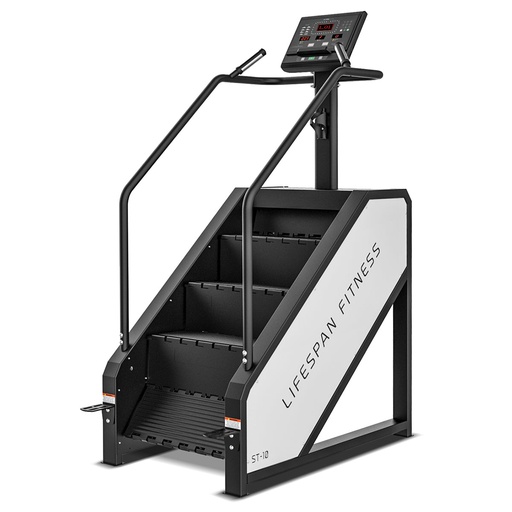
Lifespan Fitness ST-10 Stair Climber 3 Level Stepmill Machine
Step into a new world of fitness with the iconic Stair Climber machine, delivering a powerful full body workout for beginners and advanced users alike. The Lifespan Fitness ST-10 Stair Climber 3 Level Stepmill Machine holds incredible benefits for your personal fitness, developing functional strength, cardiovascular endurance and building muscle across the entire body. With a superior quality design, safety features and multiple levels of intensity, the ST-10 is your go-to machine for a comprehensive, full-body workout. GENERAL Speed: 24 Steps Per Minute ~ 164 Steps Per Minute Step Area: Revolving staircase with eight steps, 20.5 cm high, 23.5 cm deep and 55.5 cm wide Levels: 15 intensity levels FEATURES Large Padded Handrails for Comfortable Grip & Support Foot-Plates to hop on & off with ease Hand Pulse Sensors High Quality Steel Frame DIMENSIONS AND WEIGHT Occupancy Size: 139cm x 73cm x 195cm (L x W x H) Packaging Size: 134cm x 94cm x 127cm (L x W x H) Gross Weight: 201kg Net Weight: 160kg Maximum User Weight: 170kg COMPUTER Console: LED Dot Matrix, iPad/Tablet/Phone Stand Workout Statistics: Time (min:sec), Distance/Height (m), Calories (Estimate), Step Count, Pulse Programs: 8 Preset Programs Heart Rate Reading: Hand Pulse Sensors TECHNICAL & ERGONOMICS Assembly Required: This product comes partially assembled in a box with assembly instructions included. Frame: Tubular Steel Power Supply: AC Power Plug (10A) Handles: Fixed Hand Rail
Brand: PEROZ
Category: Sporting Goods > Fitness & General Exercise Equipment > Cardio > Cardio Machines > Stair Climbers & Steppers > Stair Climbers